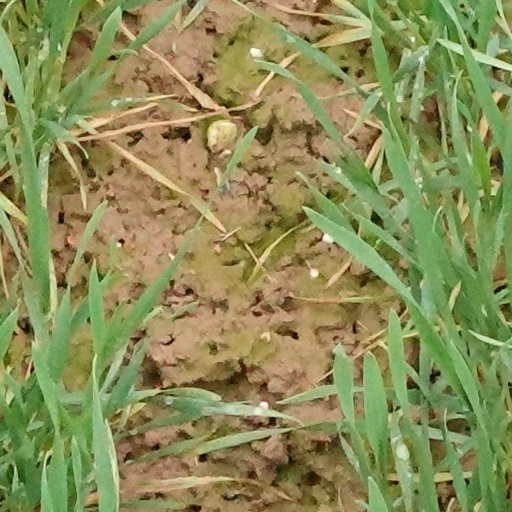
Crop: wheat